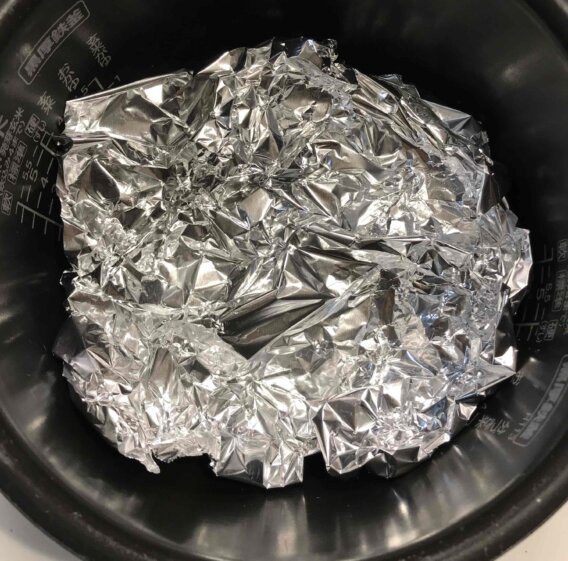
Label: metal